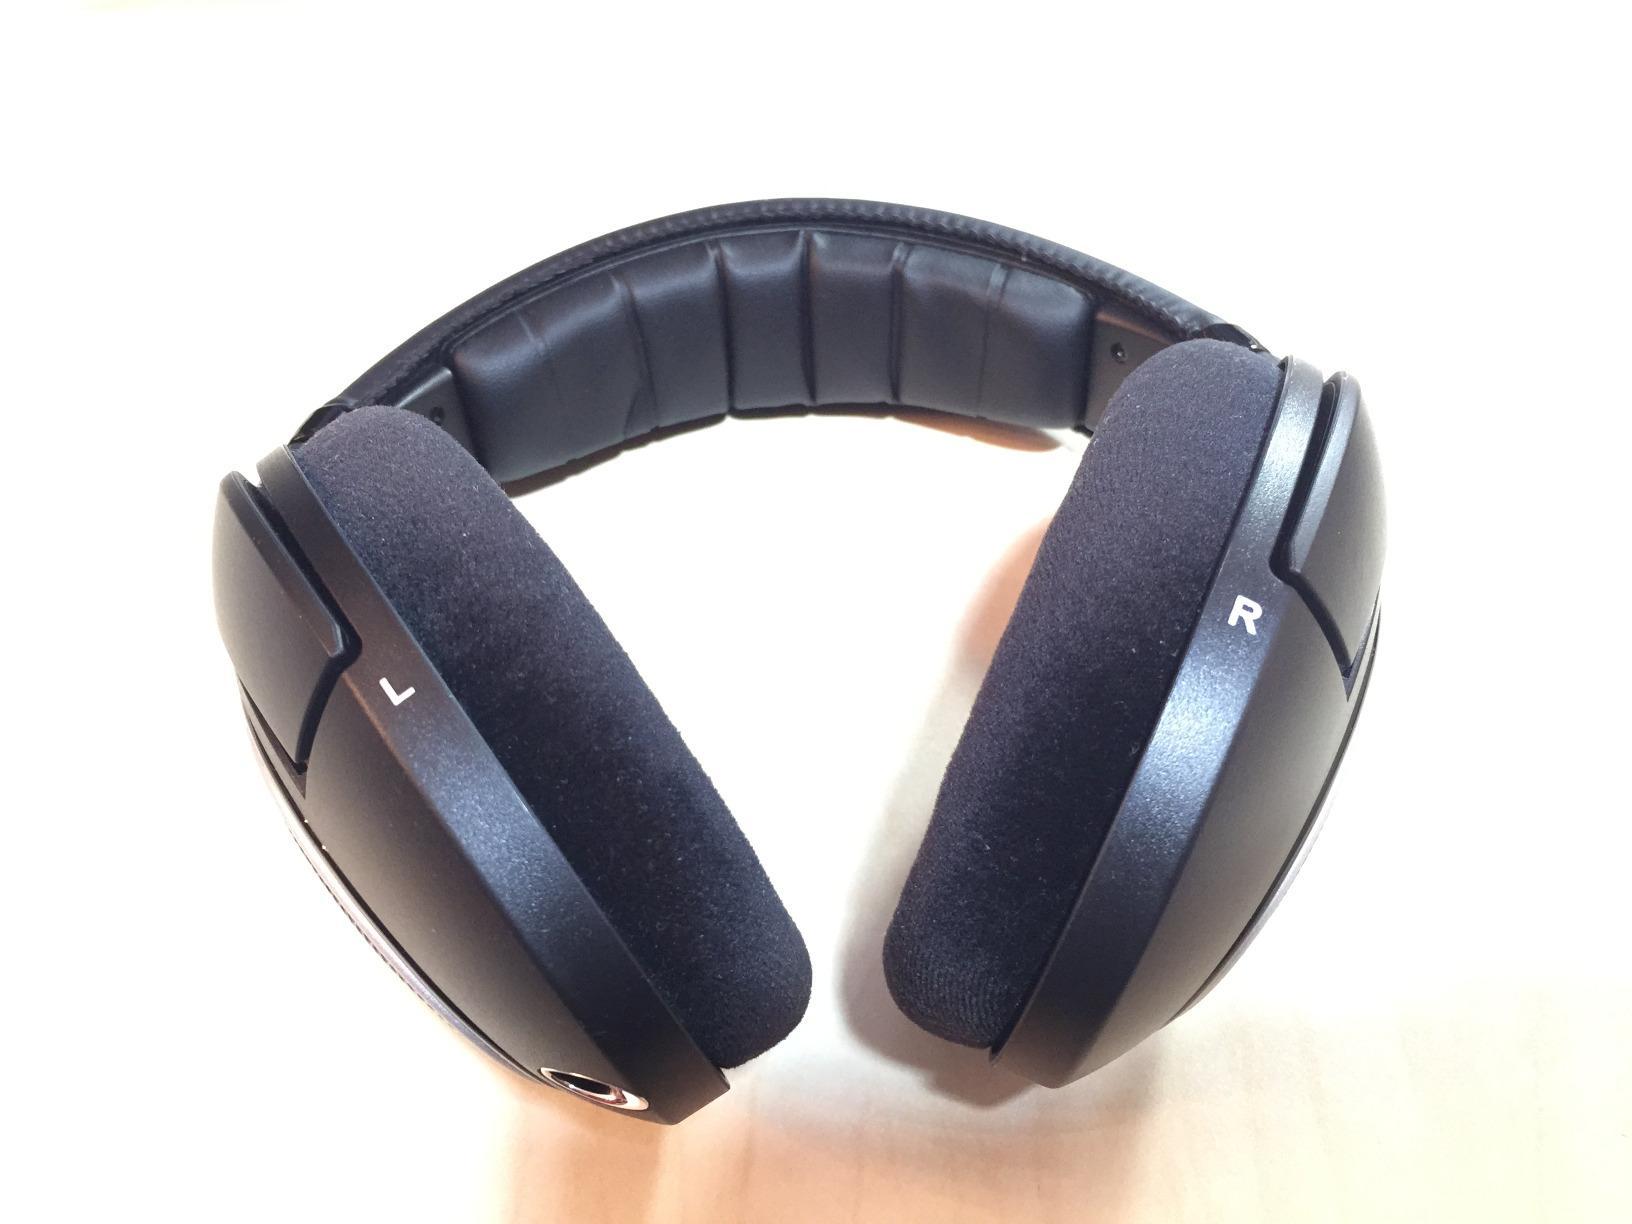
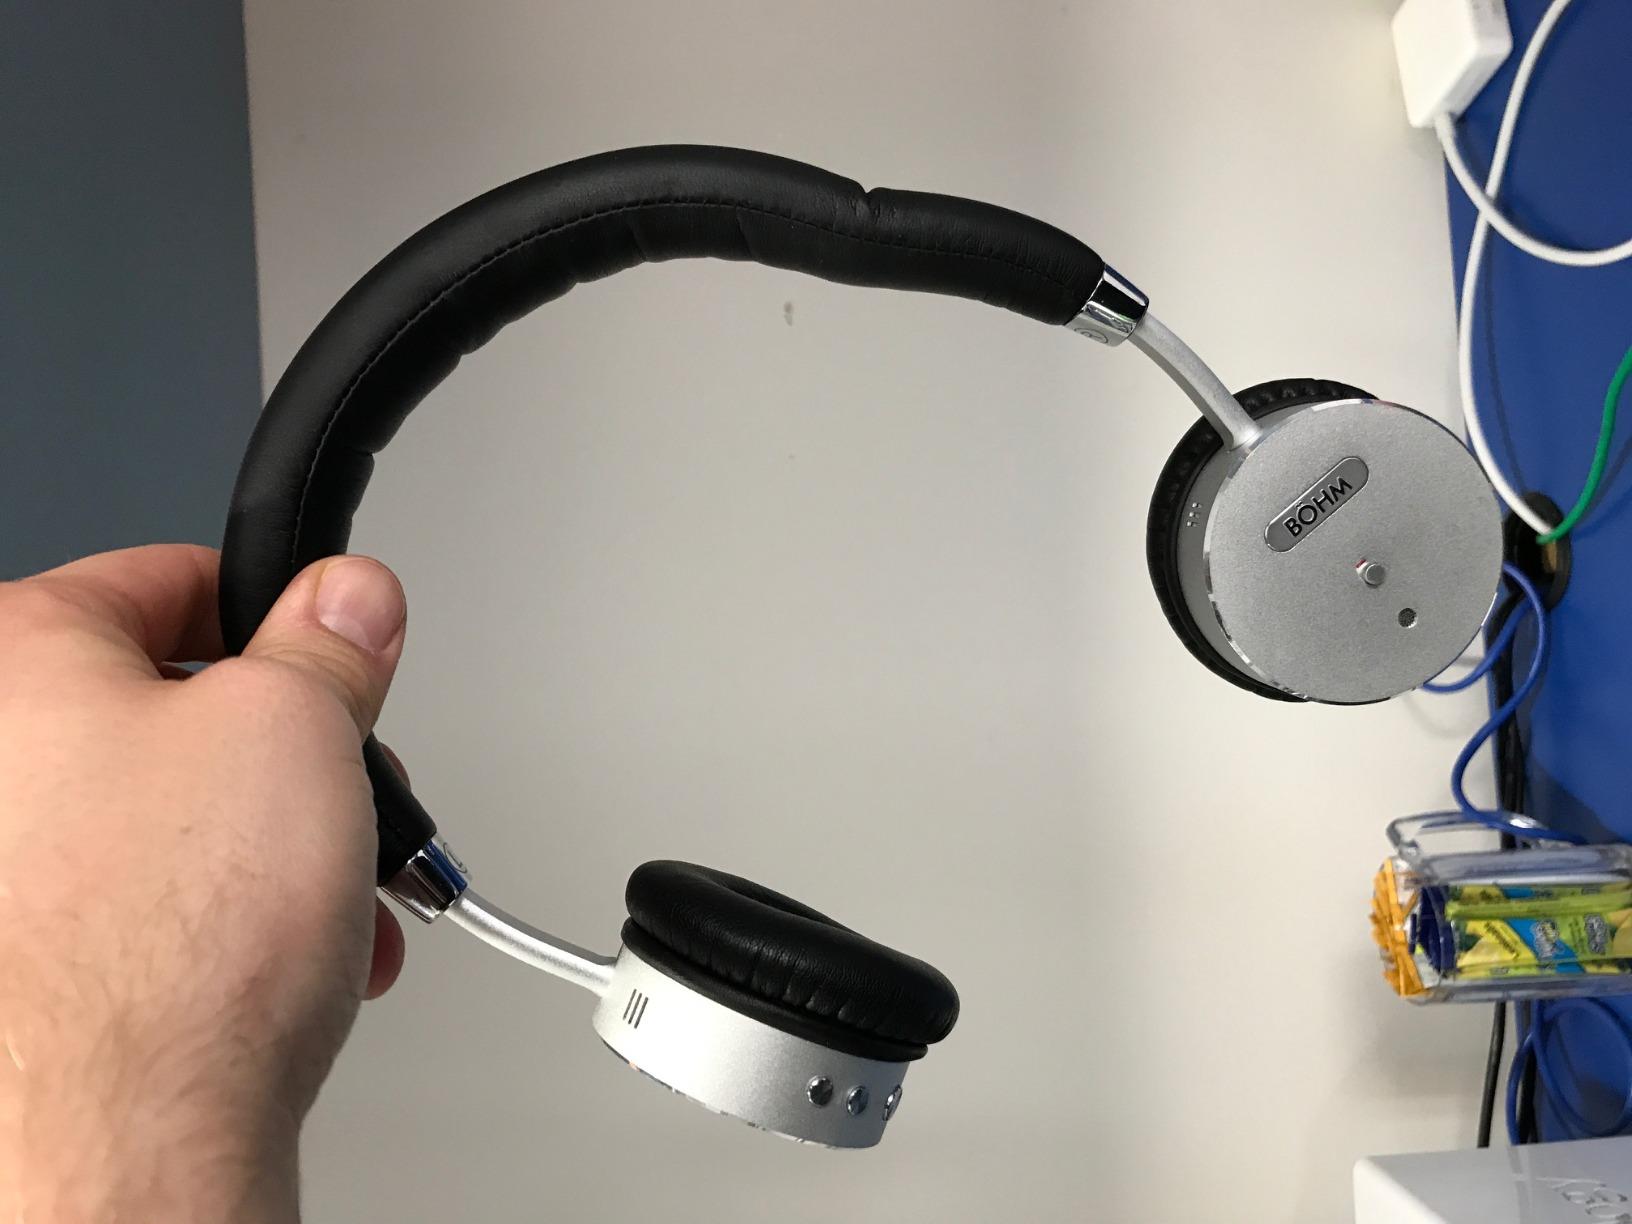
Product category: headphones
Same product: no